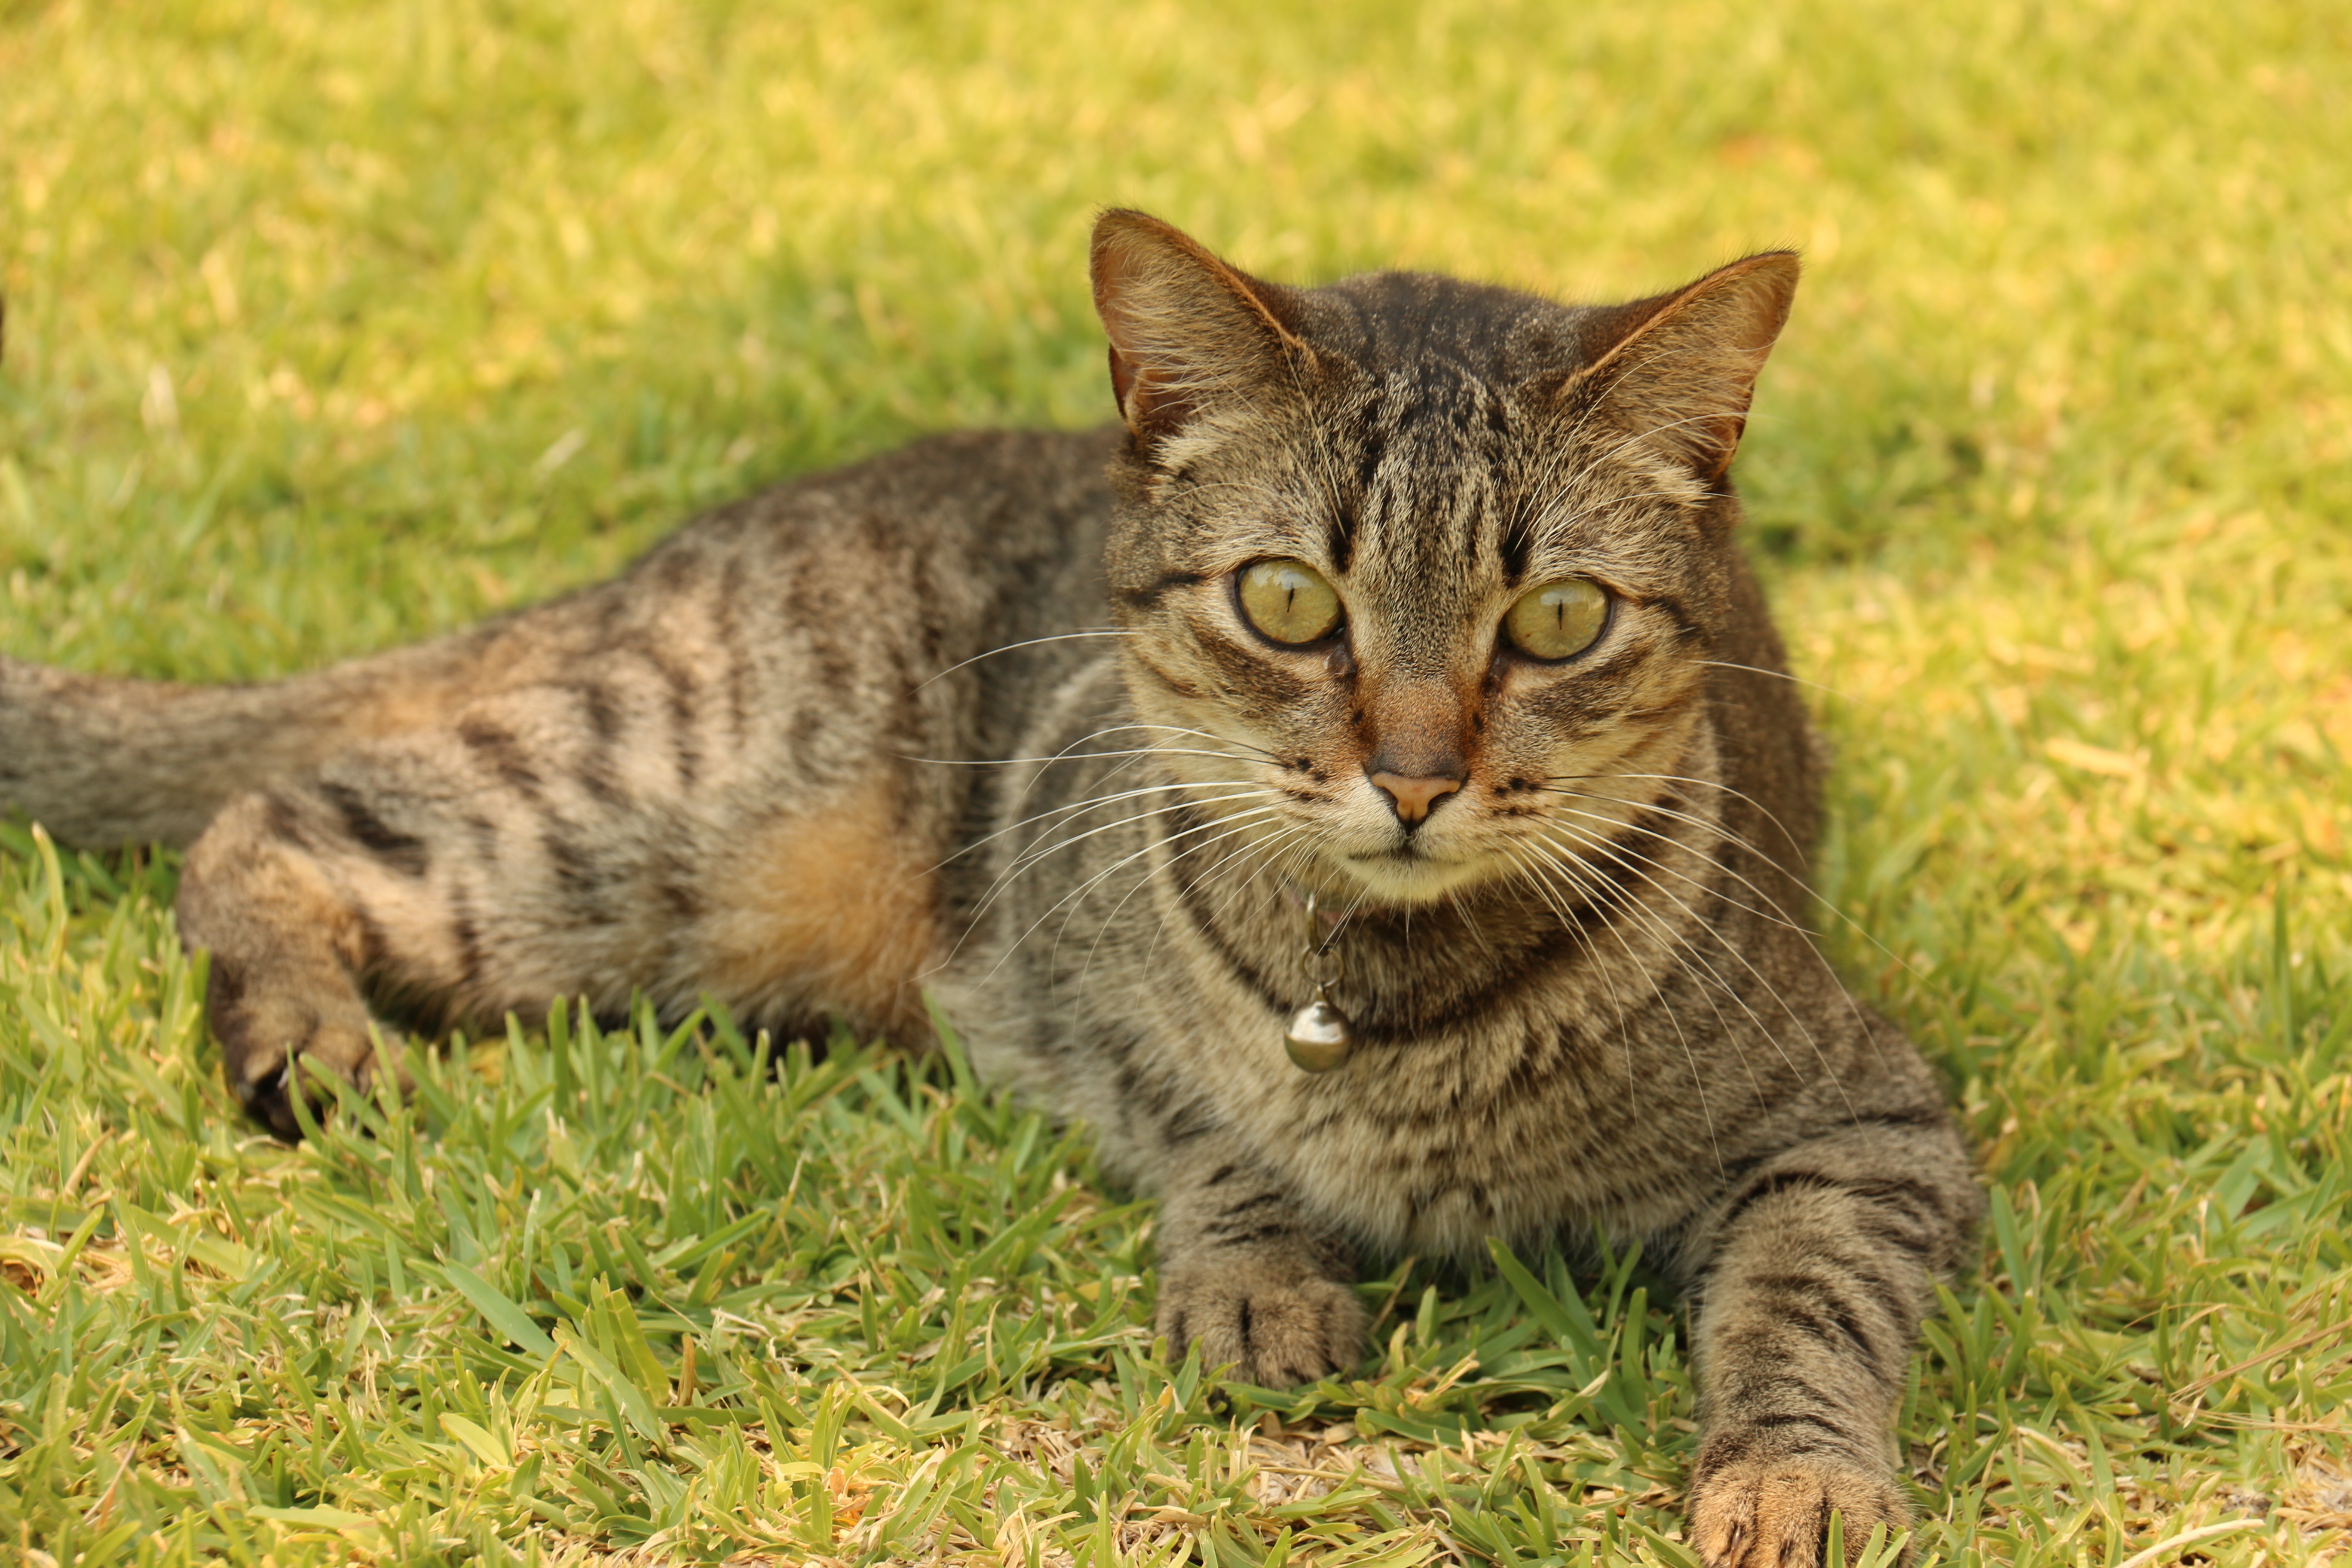
animal, pet, kitten, cat, feline, mammal, fauna, whiskers, savannah, animals, look, vertebrate, gata, domestic animals, bobcat, cat's eyes, tabby cat, feline look, bengal, yellow eyes, european shorthair, feline stopped, wild cat, tuned, care feline, gat o, small to medium sized cats, cat like mammal, domestic short haired cat, pixie bob, rusty spotted cat, ocicat, toyger